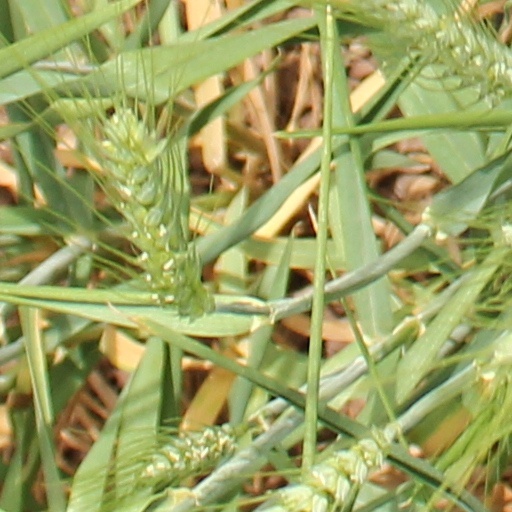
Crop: wheat